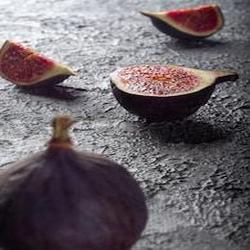
Label: Fig